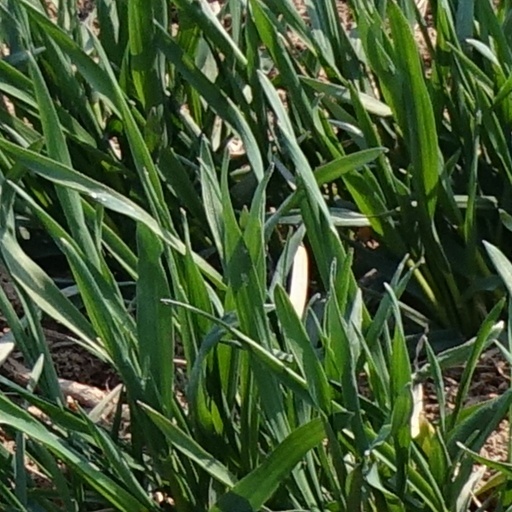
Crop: wheat